Ross's gull

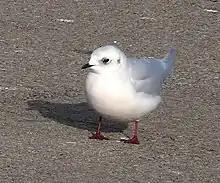
An adult in non-breeding plumage.

This small bird is similar in size and some plumage characteristics to the little gull. It is slightly larger and longer winged than the little gull, and has more pointed wings and a wedge-shaped tail. Its legs are red. Summer adults are pale grey above and white below, with a pink flush to the body feathering, and a neat black neck ring. In winter, the neck collar is lost, and a small dark crescent develops behind the eye; the pink colour, which is diet-related, is lost in some but not all individuals.